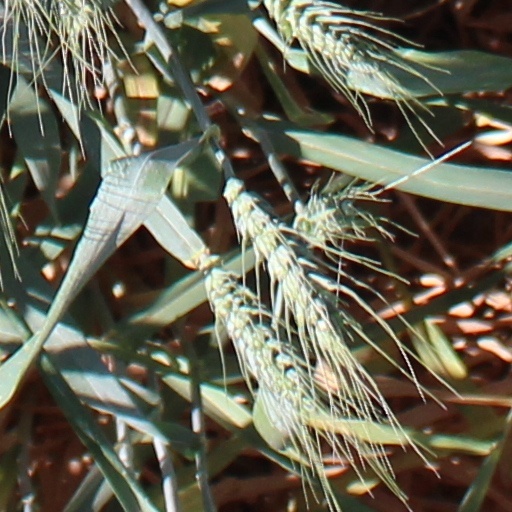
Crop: wheat